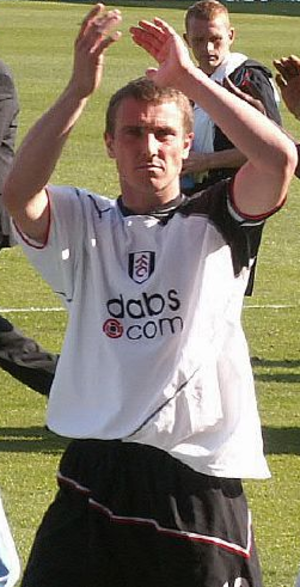
Lee Clark, né le 27 octobre 1972 à Wallsend, est un ancien footballeur anglais, qui évoluait au poste de milieu de terrain.